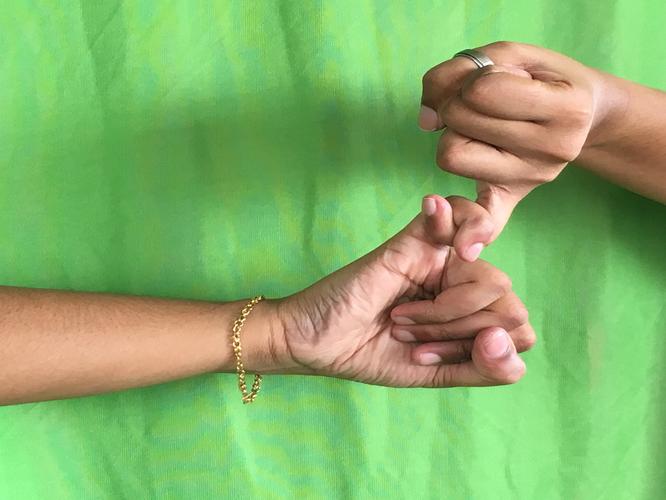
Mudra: Kilaka
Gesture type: double_hand